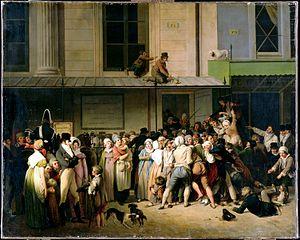
Le théâtre de l’Ambigu-Comique est une ancienne salle de spectacle parisienne, fondée en 1769 sur le boulevard du Temple par Nicolas-Médard Audinot. Il a été démoli en 1966.